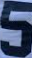
Number: 5